No. 151 Wing RAF

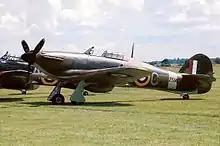

On 12 July 1941, a Soviet commission met representatives of the Royal Navy and the RAF in London and it was decided to use the Vaenga-1 airfield to defend Allied ships while unloading at the ports of Murmansk, Arkhangelsk and Polyarnoe. No. 151 Wing RAF (Neville Ramsbottom-Isherwood) was established, comprising 81 Squadron and 134 Squadron, equipped with Hawker Hurricanes. The pilots had come from 81 Squadron, 504 Squadron or had just completed their training. The wing was to be transported to north Russia in Operation Dervish, the first Arctic convoy, to operate until the weather in October or November grounded the aircraft. During the winter lull, the fighters were to be handed over to the Soviet Air Forces (VVS, "Voyenno-Vozdushnye Sily").